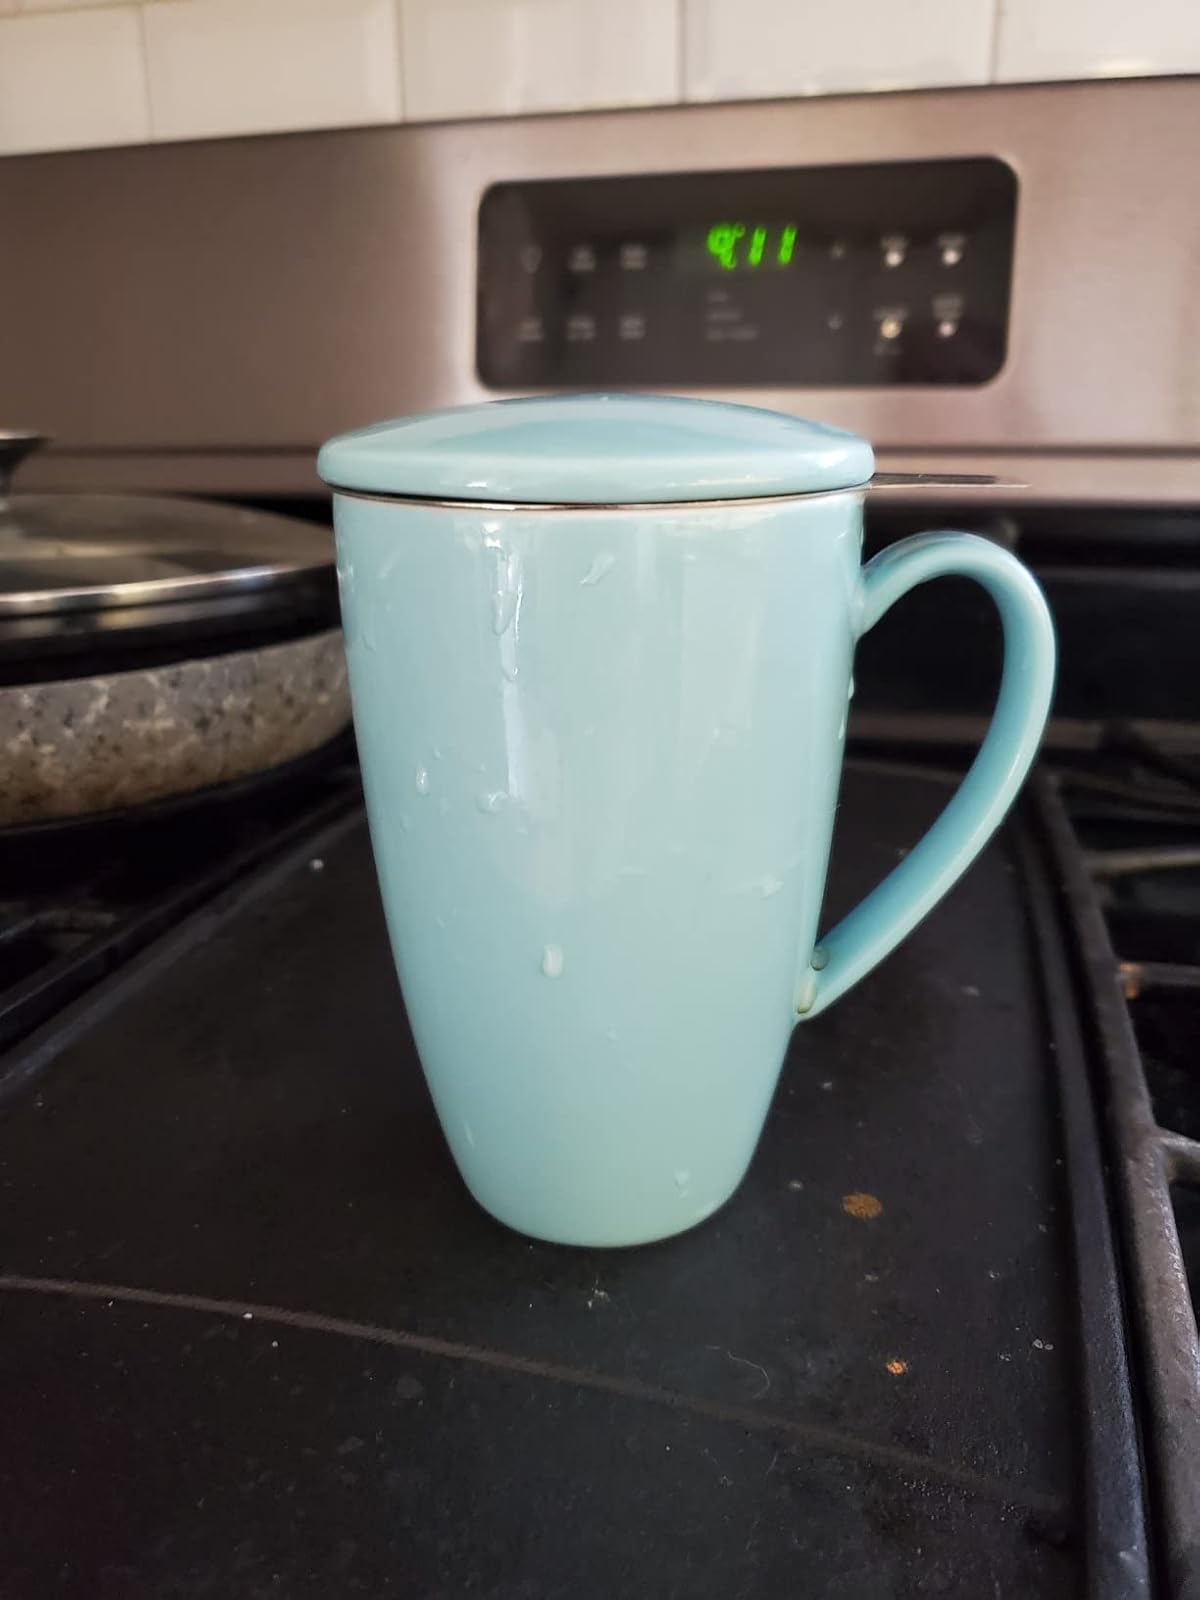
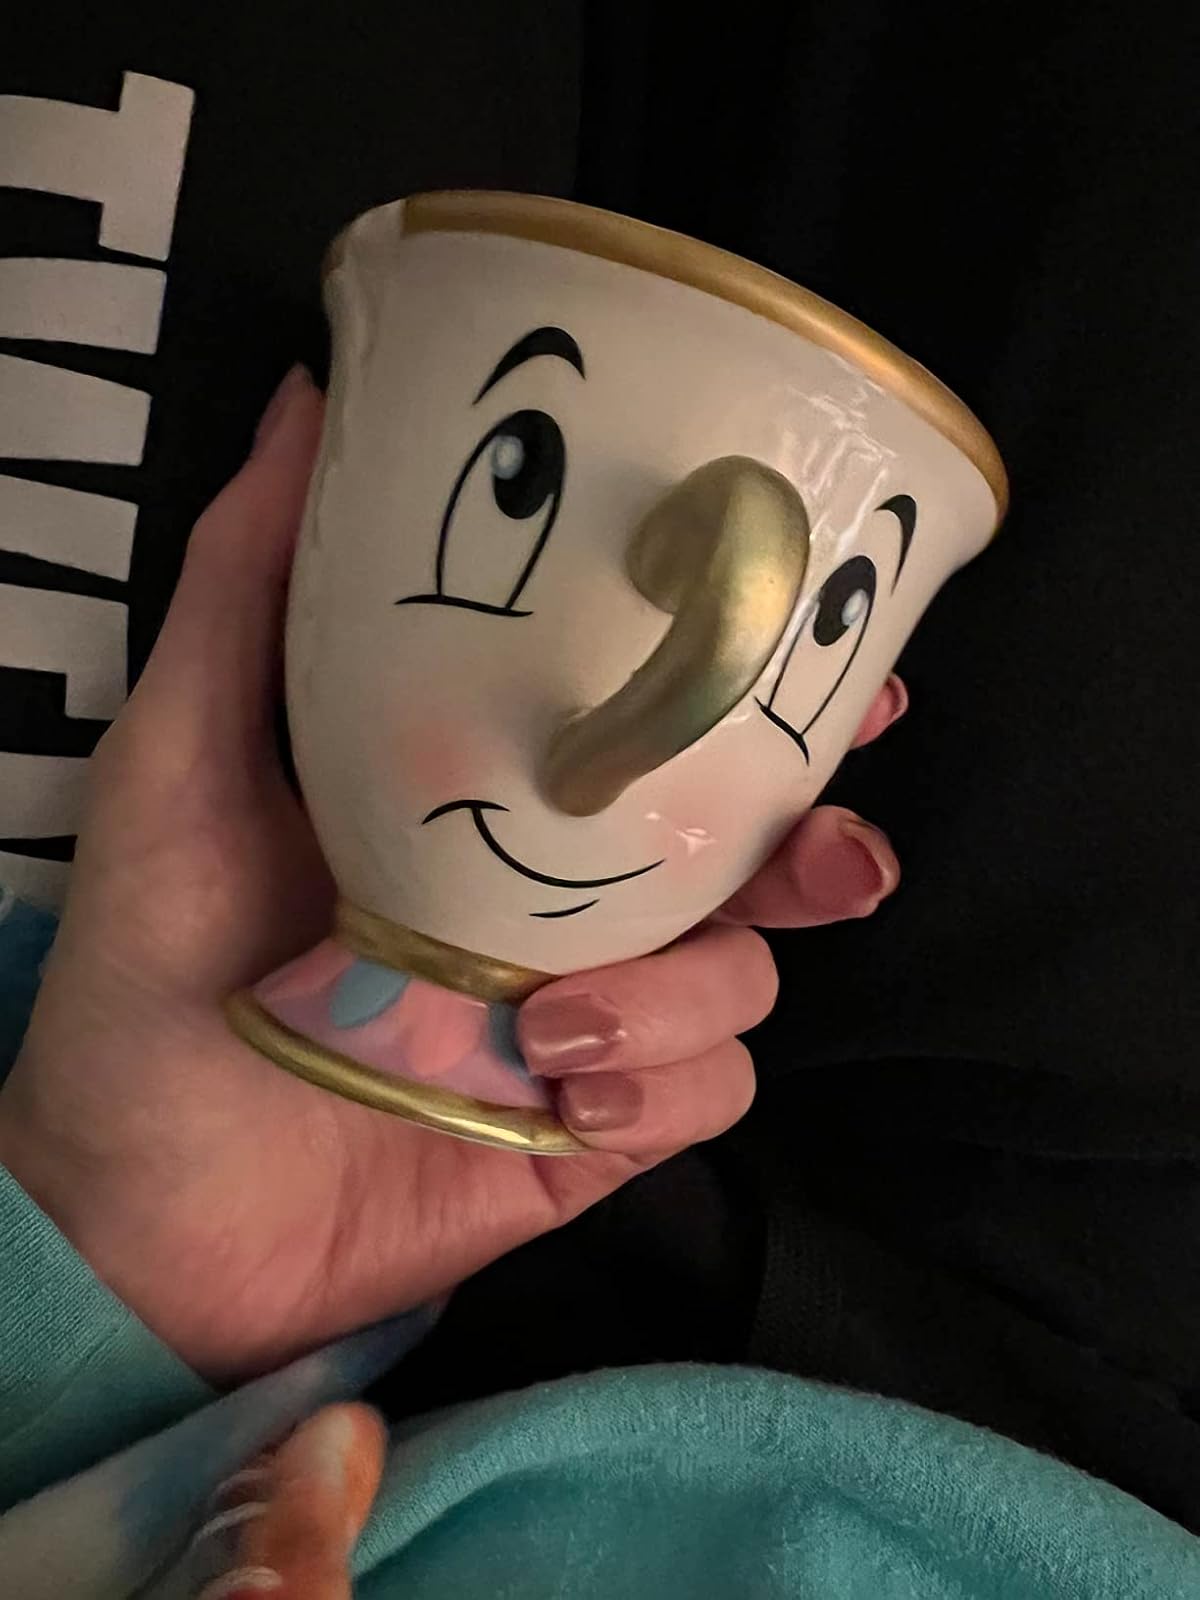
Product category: items_mug
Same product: no